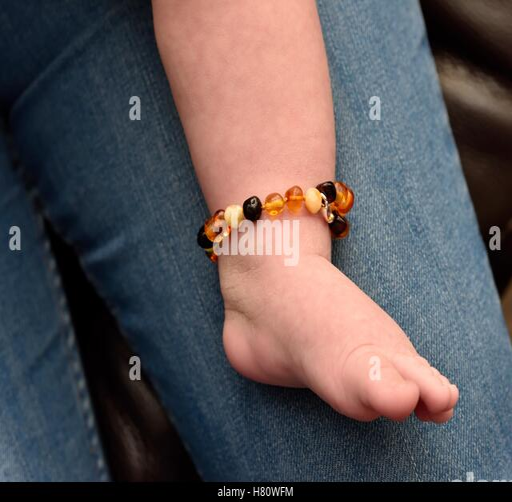
a babies teething beaded bracelet made of stone